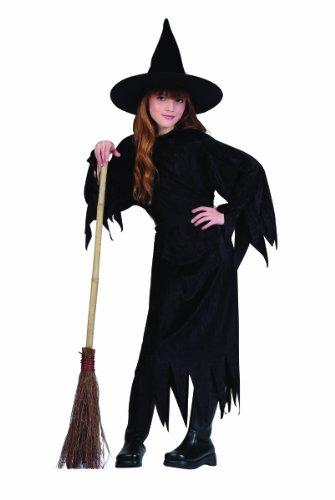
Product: RG Costumes Witch
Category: Clothing, Shoes & Jewelry | Costumes & Accessories | Kids & Baby | Girls | Costumes
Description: Includes Gown, Sash.
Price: $13.00 - $26.30